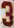
Number: 3